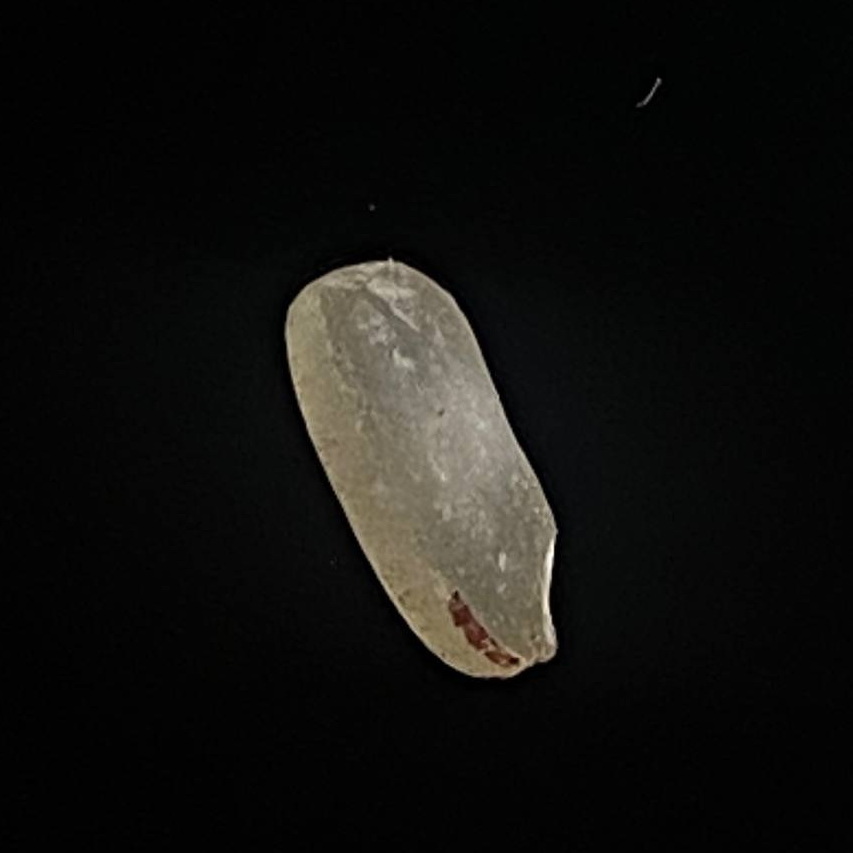
Rice variety: Amon